William Weston (engineer)

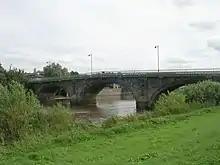
Gainsborough bridge, Lincolnshire is Weston's only known work in England

Weston married Charlotte Whitehouse of Gainsborough, Lincolnshire, in 1792. Their daughter, Sophia, was born in Albany and later, in England, married a Staveley.